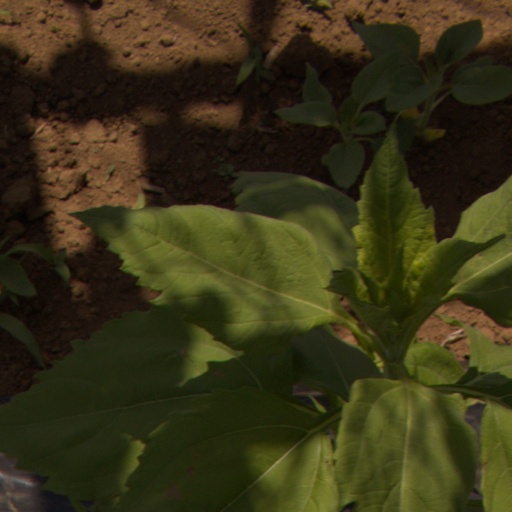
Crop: Jerusalem artichoke